Jesuit Academy of Kolozsvár

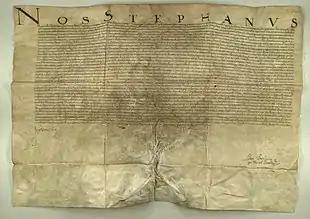
The Diploma issued by Stephen Báthory in 1581 establishing the Jesuit Academy in Kolozsvár, having the rights to confer the university/academic titles of baccalaureus, magister, and doctor.

Academia/Universitas Claudiopolitana had famous professor and alumni. Among professor of the academy/university during the first period (1581-1606) one can name famous Jesuits like Jacub Wujek and Arator and Peter Pazmany as one of the alumni. During the second period (1698-1786), Maximilian Hell was one of the most famous professors of the university, who also set up the first astronomical observatory in Cluj